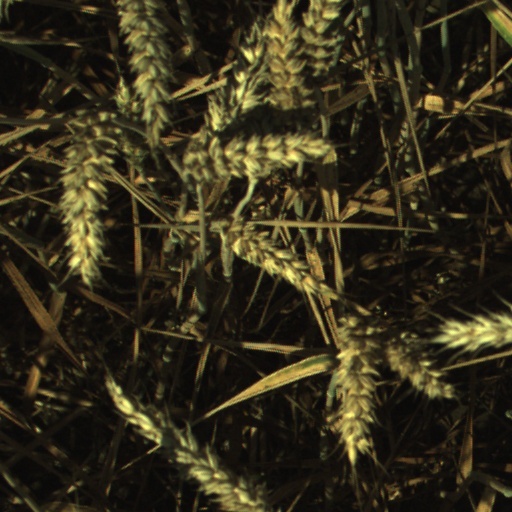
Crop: wheat